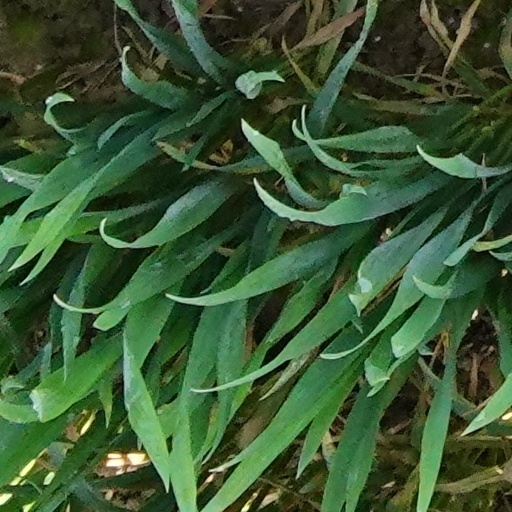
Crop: wheat